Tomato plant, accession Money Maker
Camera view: horizontal (90 deg, fisheye); turntable rotation: 120 degrees
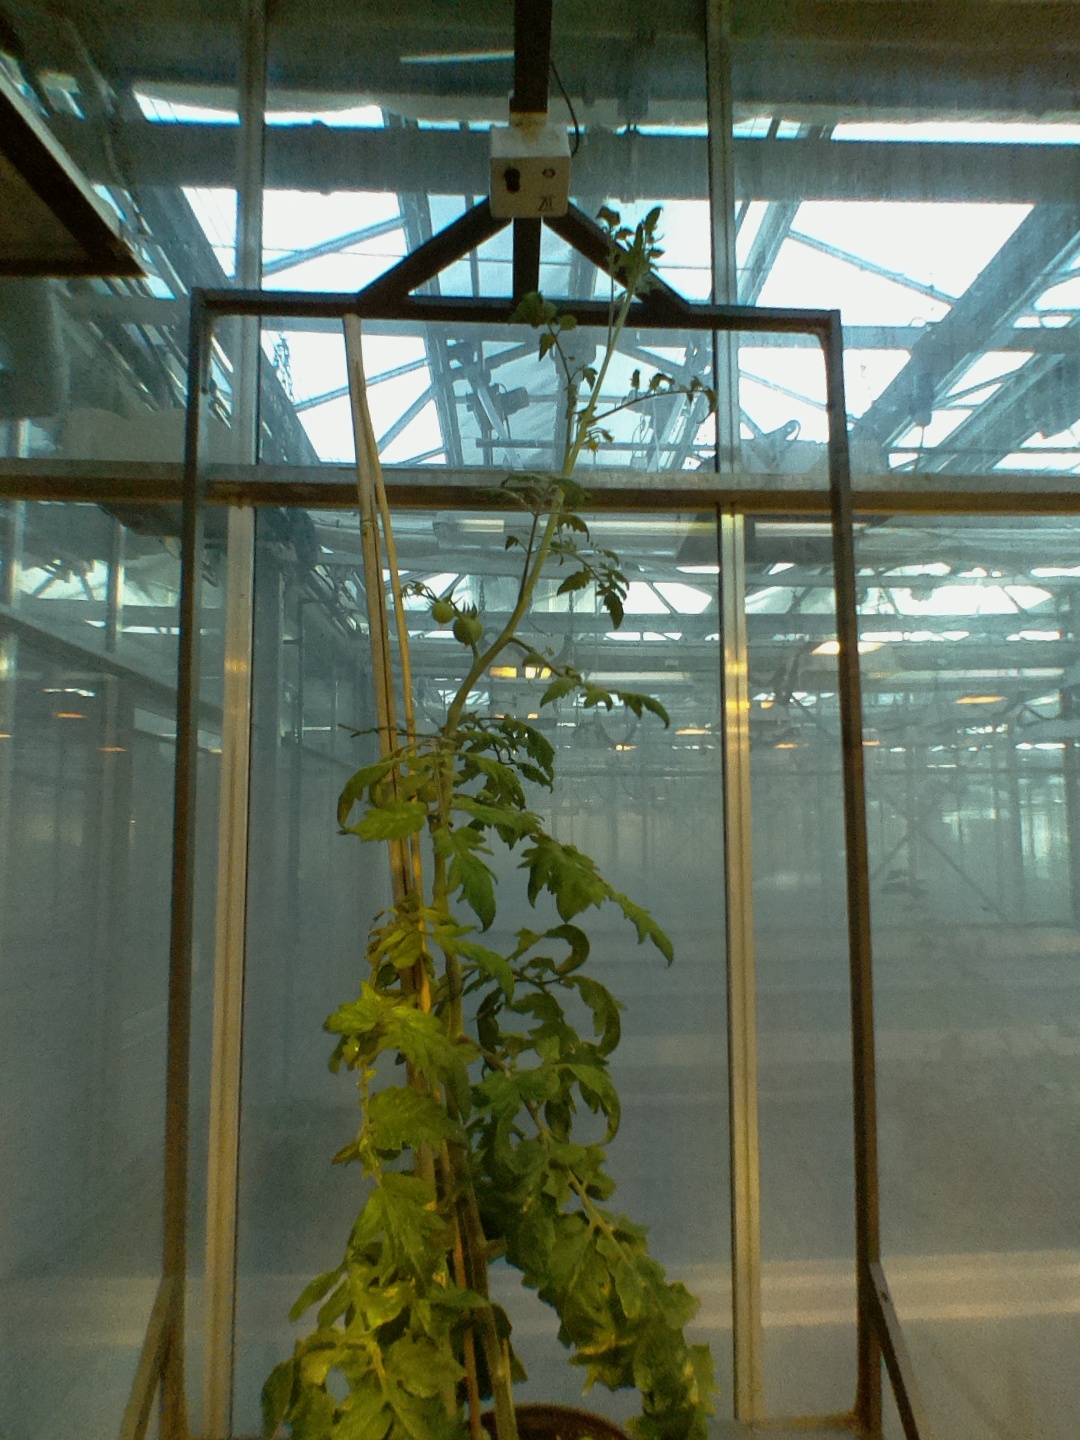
BBCH growth stage 77: 70%-80% of final fruit size